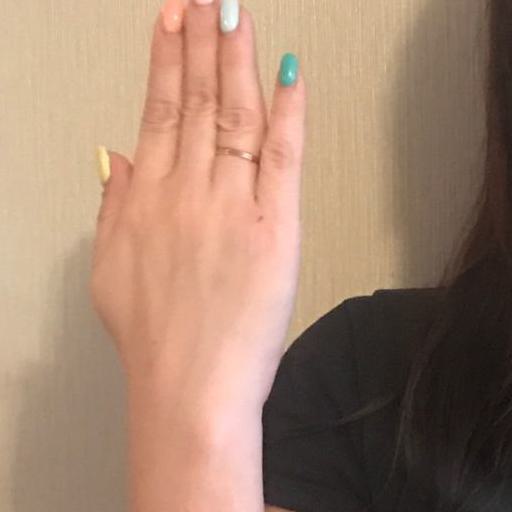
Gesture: stop_inverted